Pat Angerer

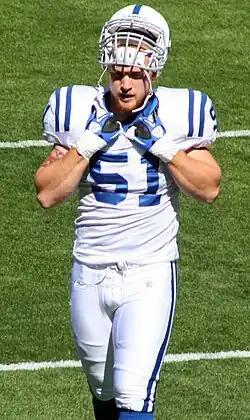
Angerer with the Indianapolis Colts in 2010

Patrick Aaron Angerer (born January 31, 1987) is an American former professional football player who was a linebacker in the National Football League (NFL). He played college football for the Iowa Hawkeyes and was selected by the Indianapolis Colts in the second round of the 2010 NFL draft.